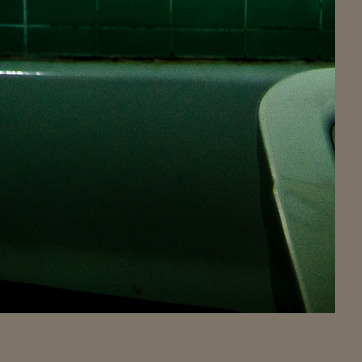
Material: ceramic